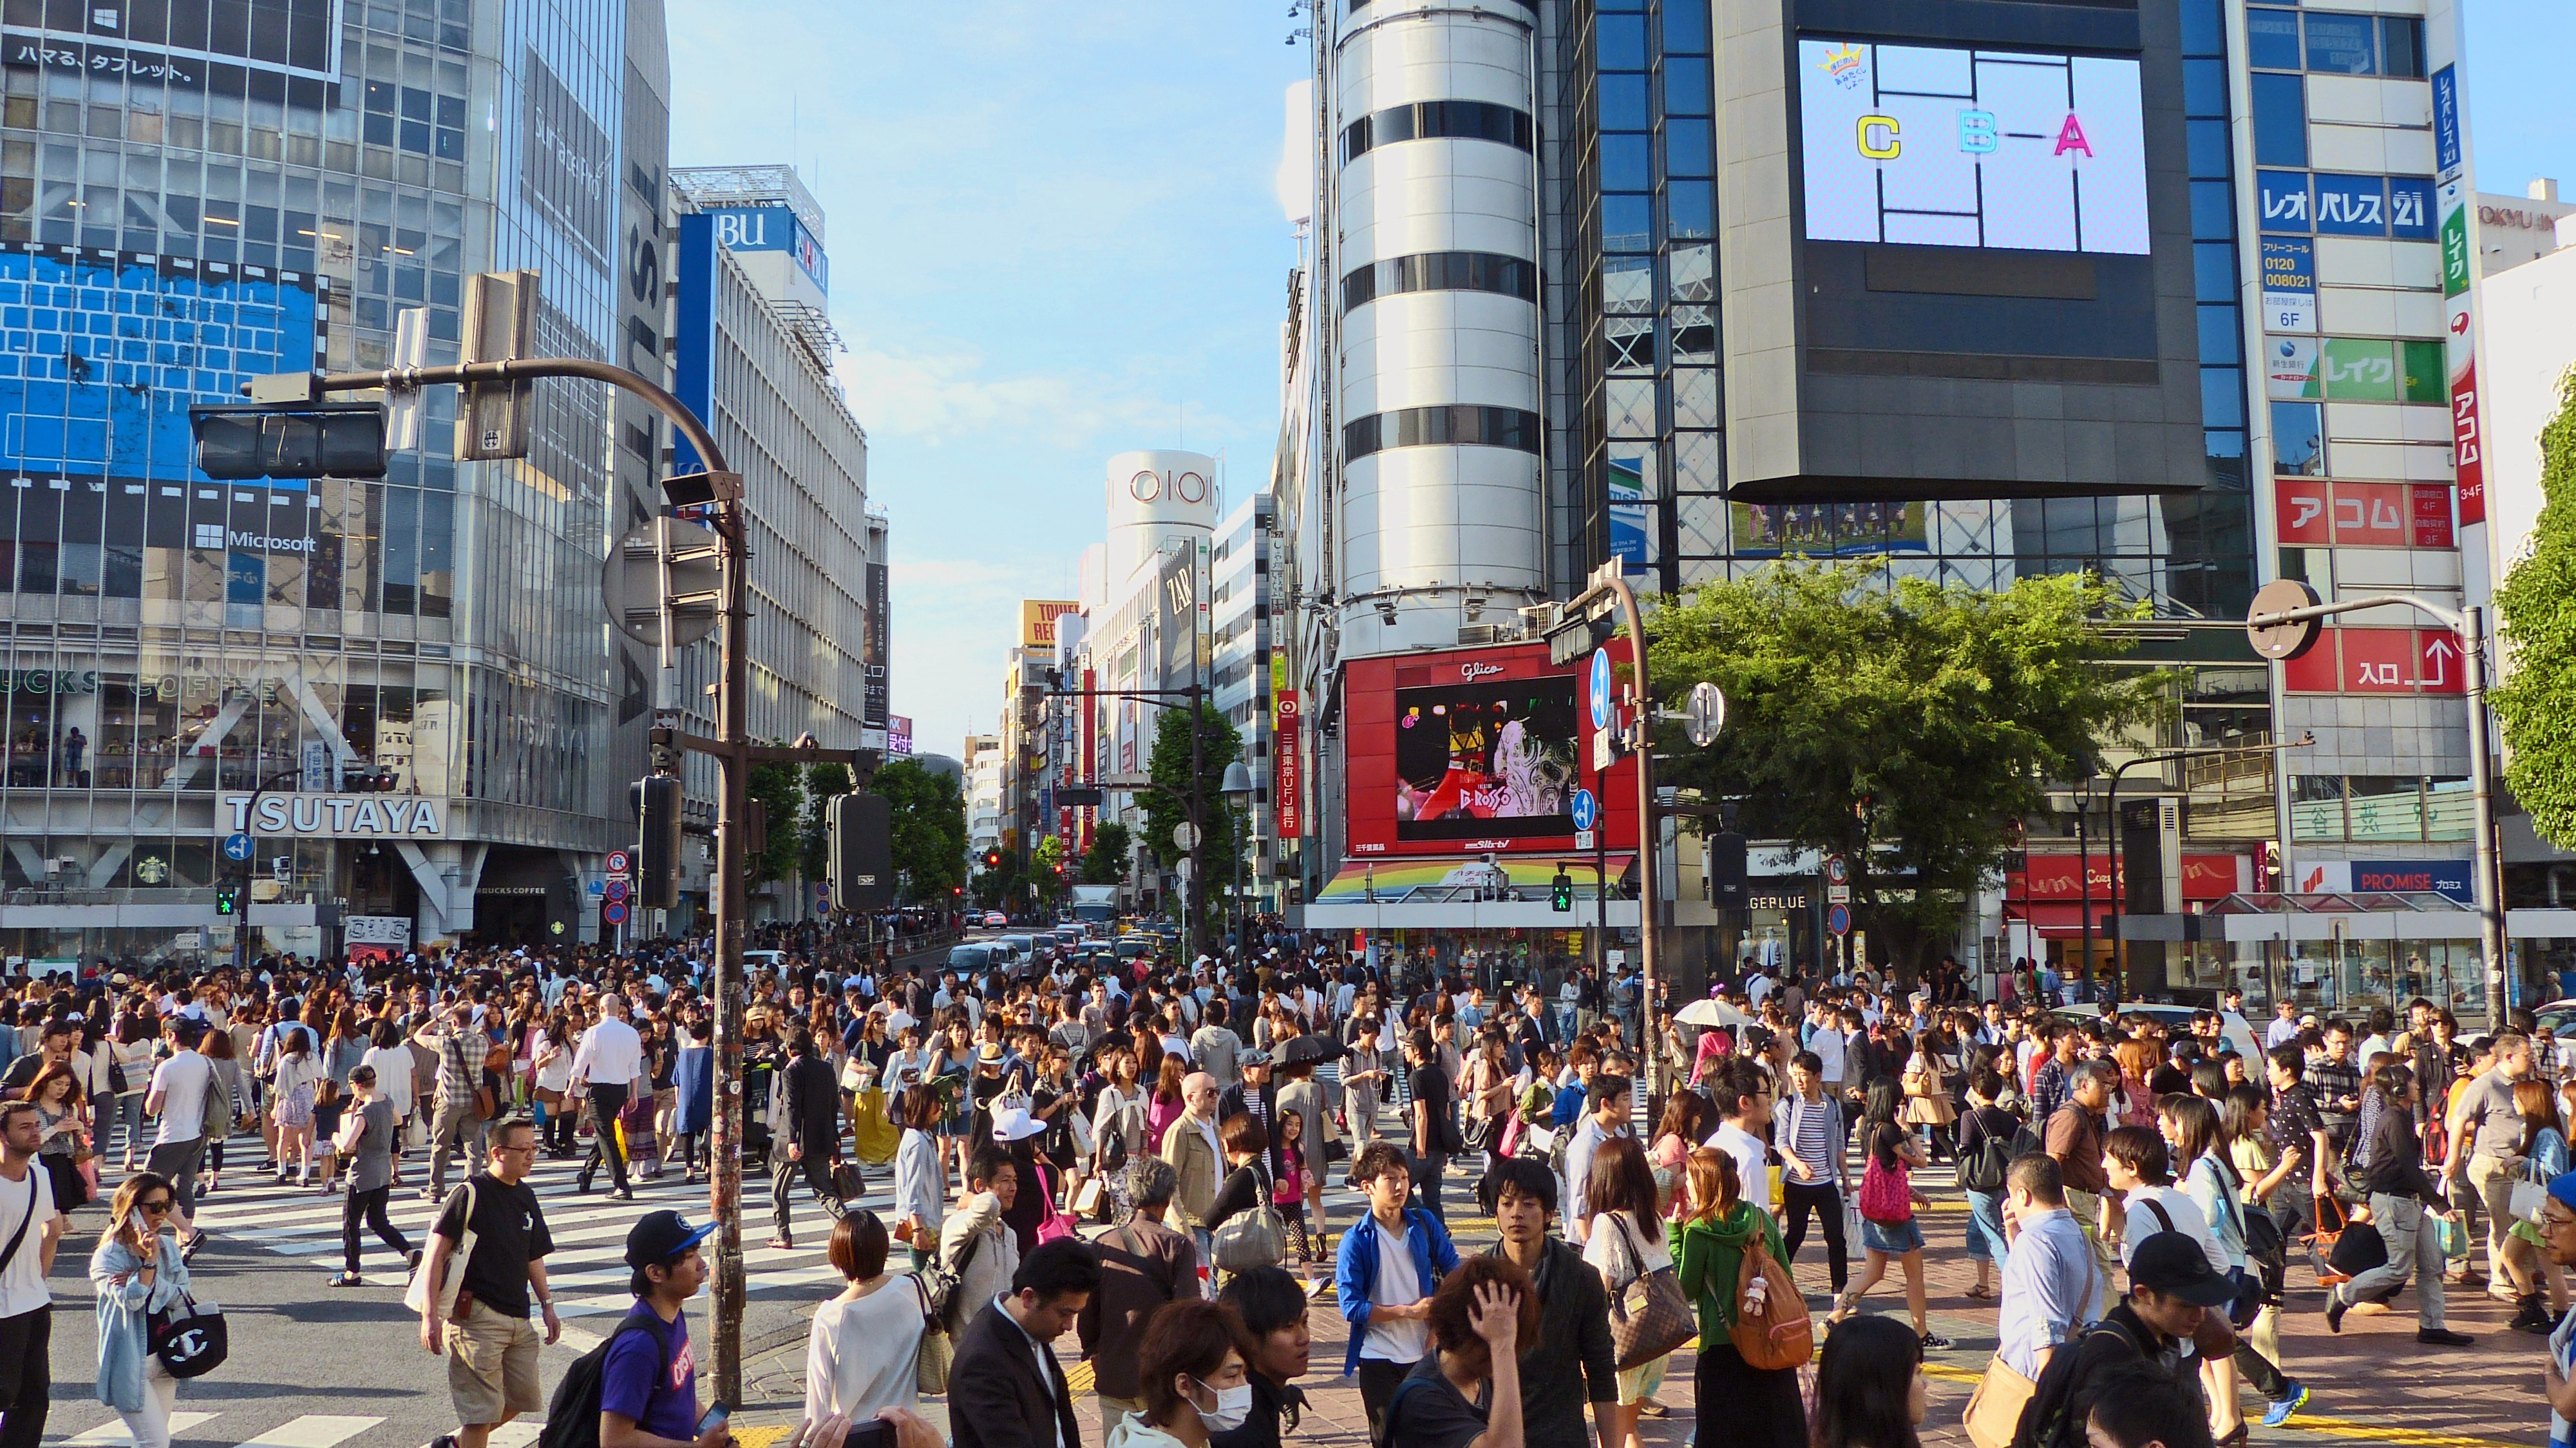
pedestrian, people, road, building, crowd, downtown, plaza, shopping, japan, festival, tokyo, japanese, mall, tourist attraction, shibuya, junction, traffic lights